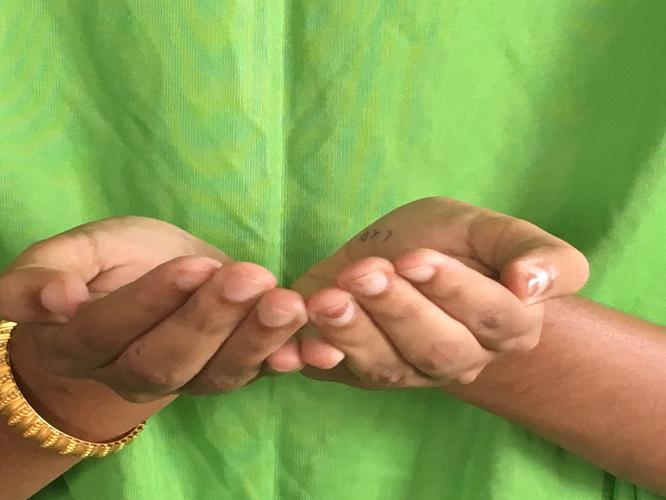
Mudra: Pushpaputa
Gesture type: double_hand